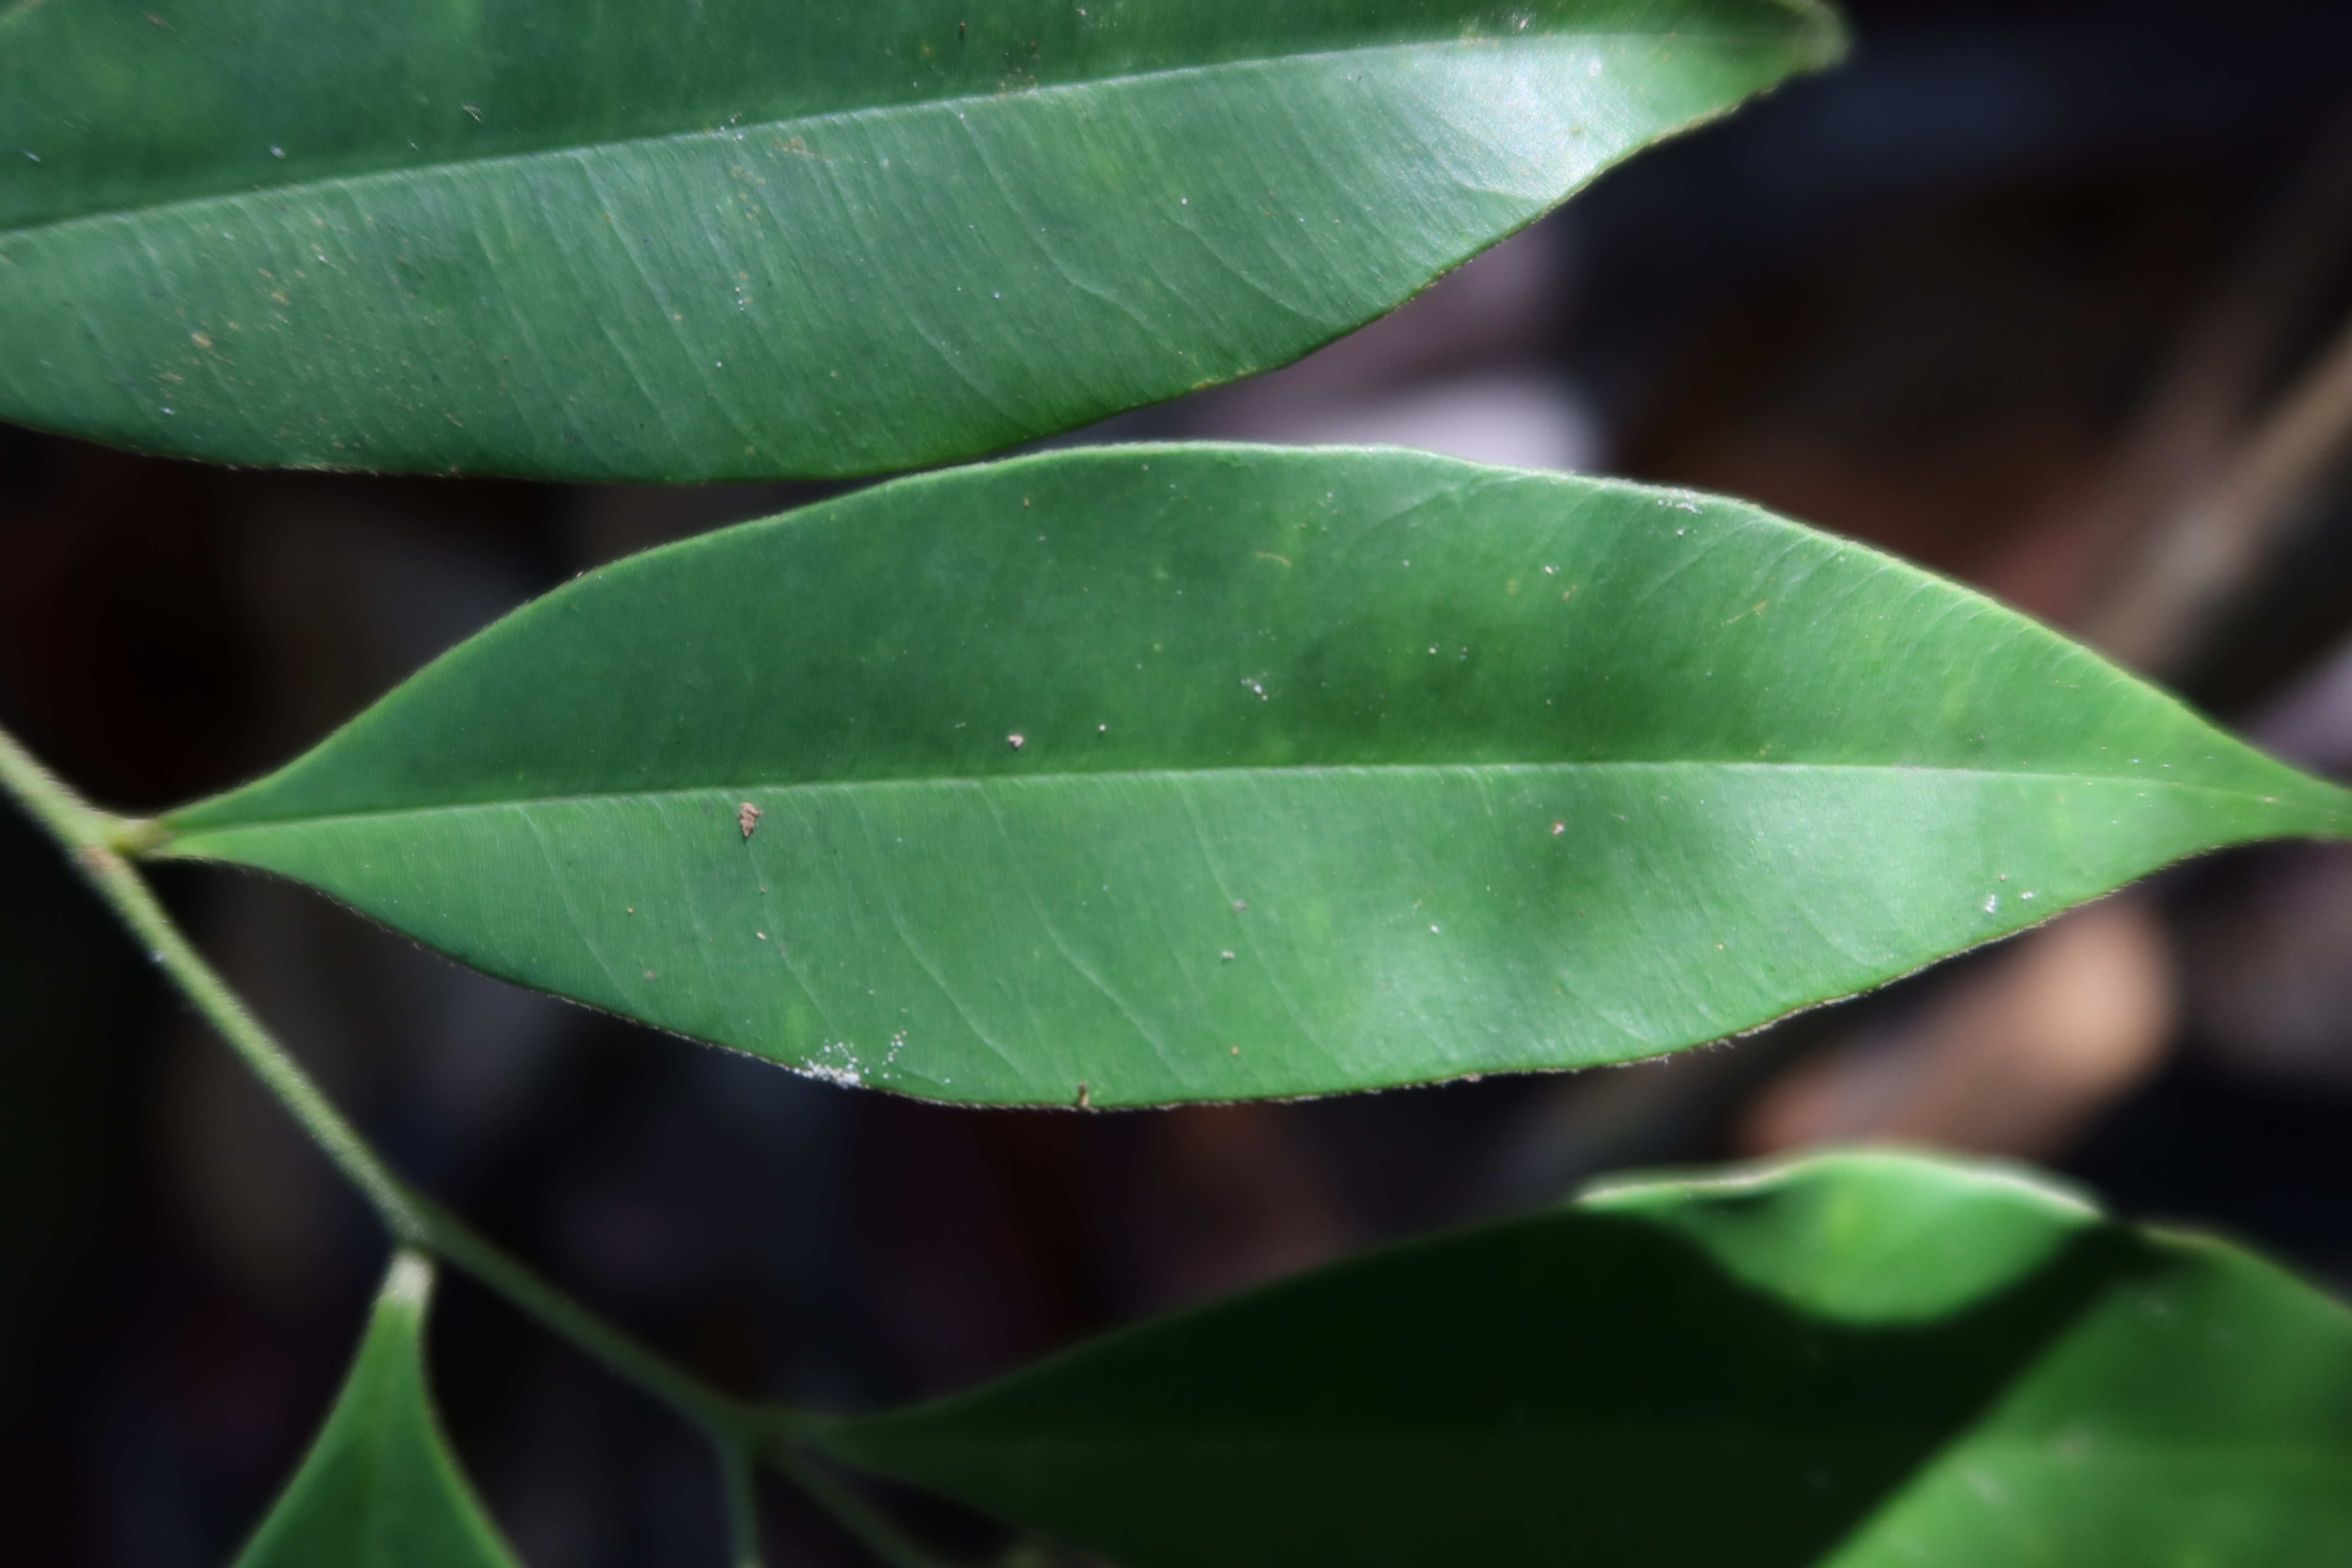
Label: Powdery mildew